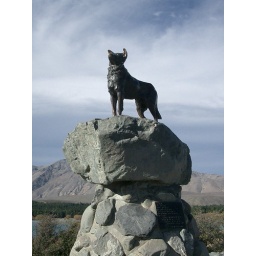
cast to remember all the dogs that worked in the mountains before the road was built